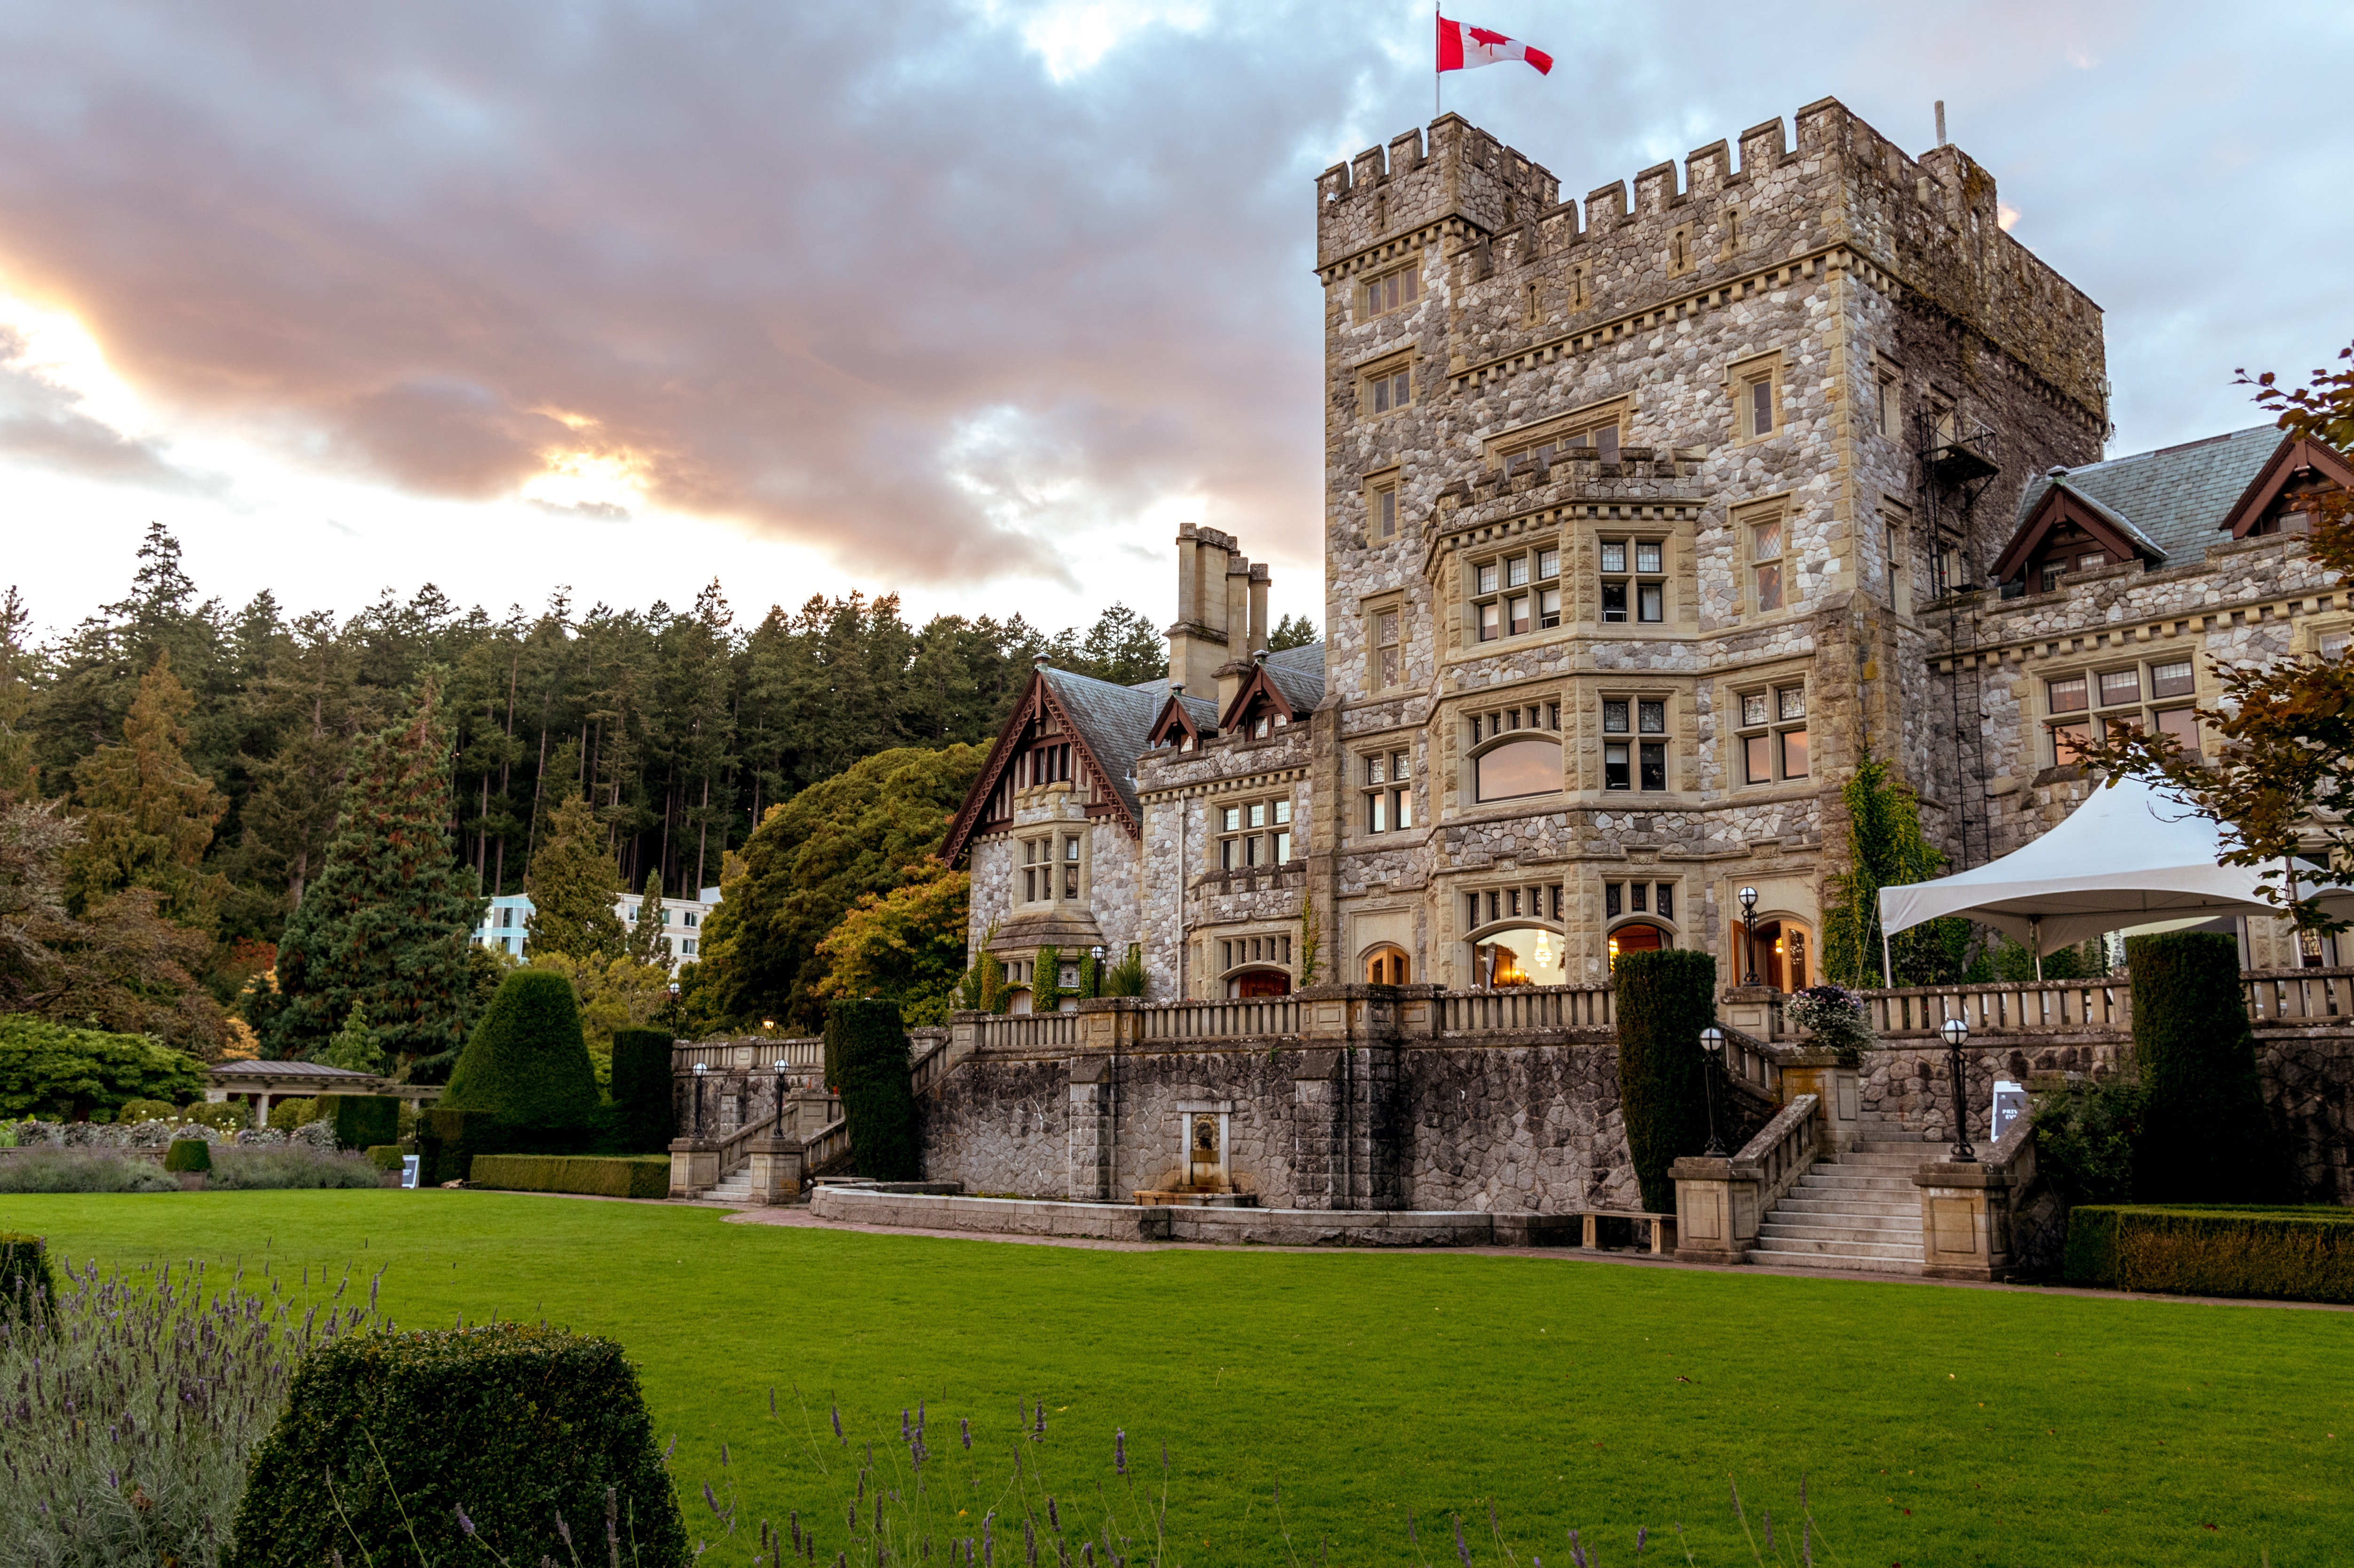
building, castle, estate, grass, architecture, chateau, stately home, sky, palace, tree, mansion, manor house, medieval architecture, lawn, house, landscaping, tourism